Twining Farm

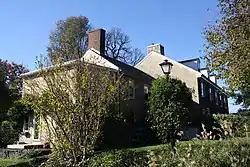
Twining Farm. October 2012.

The Twining Farm, also known as the David and Elizabeth Twining Farm, is an historic, American home and farm that are located in Newtown Township, Bucks County, Pennsylvania.